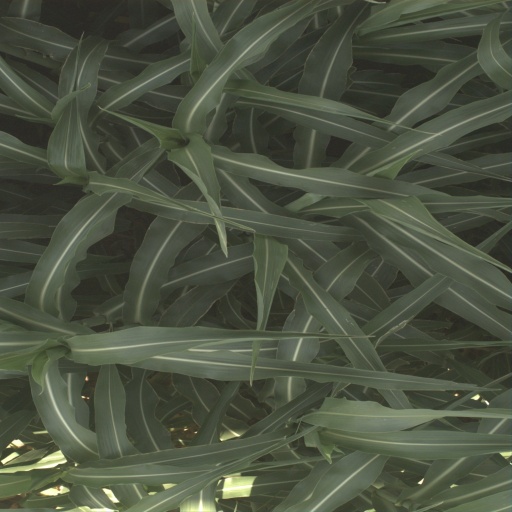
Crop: sorghum